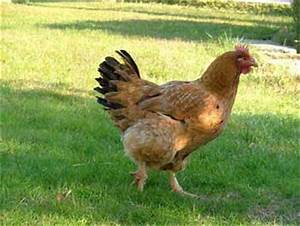
Label: chicken